2017 Semuliki attack

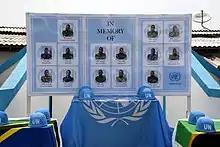
Portraits of the fourteen fallen peacekeepers.

Shortly before 5:00 pm on December 7, 2017, a large group of armed individuals wearing Congolese army uniforms appeared at the gate of the MONUSCO base located on the banks of the Semliki River. Expecting Congolese troops, the U.N. peacekeepers let the armed men in who promptly began attacking the base's communications infrastructure, severing connection with reinforcements, although the peacekeepers were able to send a distress call before communications were cut. The Tanzanian peacekeepers returned fire, and ADF reinforcements arrived who outnumbered the peacekeepers. ADF fighters were heavily armed with mortars and rocket-propelled grenades and destroyed many U.N. vehicles, including two armored personnel carriers, an ambulance, and a truck. Fighting lasted until 8:00 pm when ADF fighters withdrew. The attack resulted in the deaths of fifteen United Nations peacekeepers from Tanzania and wounded 53 others. Additionally, one peacekeeper remains missing. A further five Congolese government troops were killed. According to a Congolese army captain, 72 ADF fighters were killed though this number remains unconfirmed.